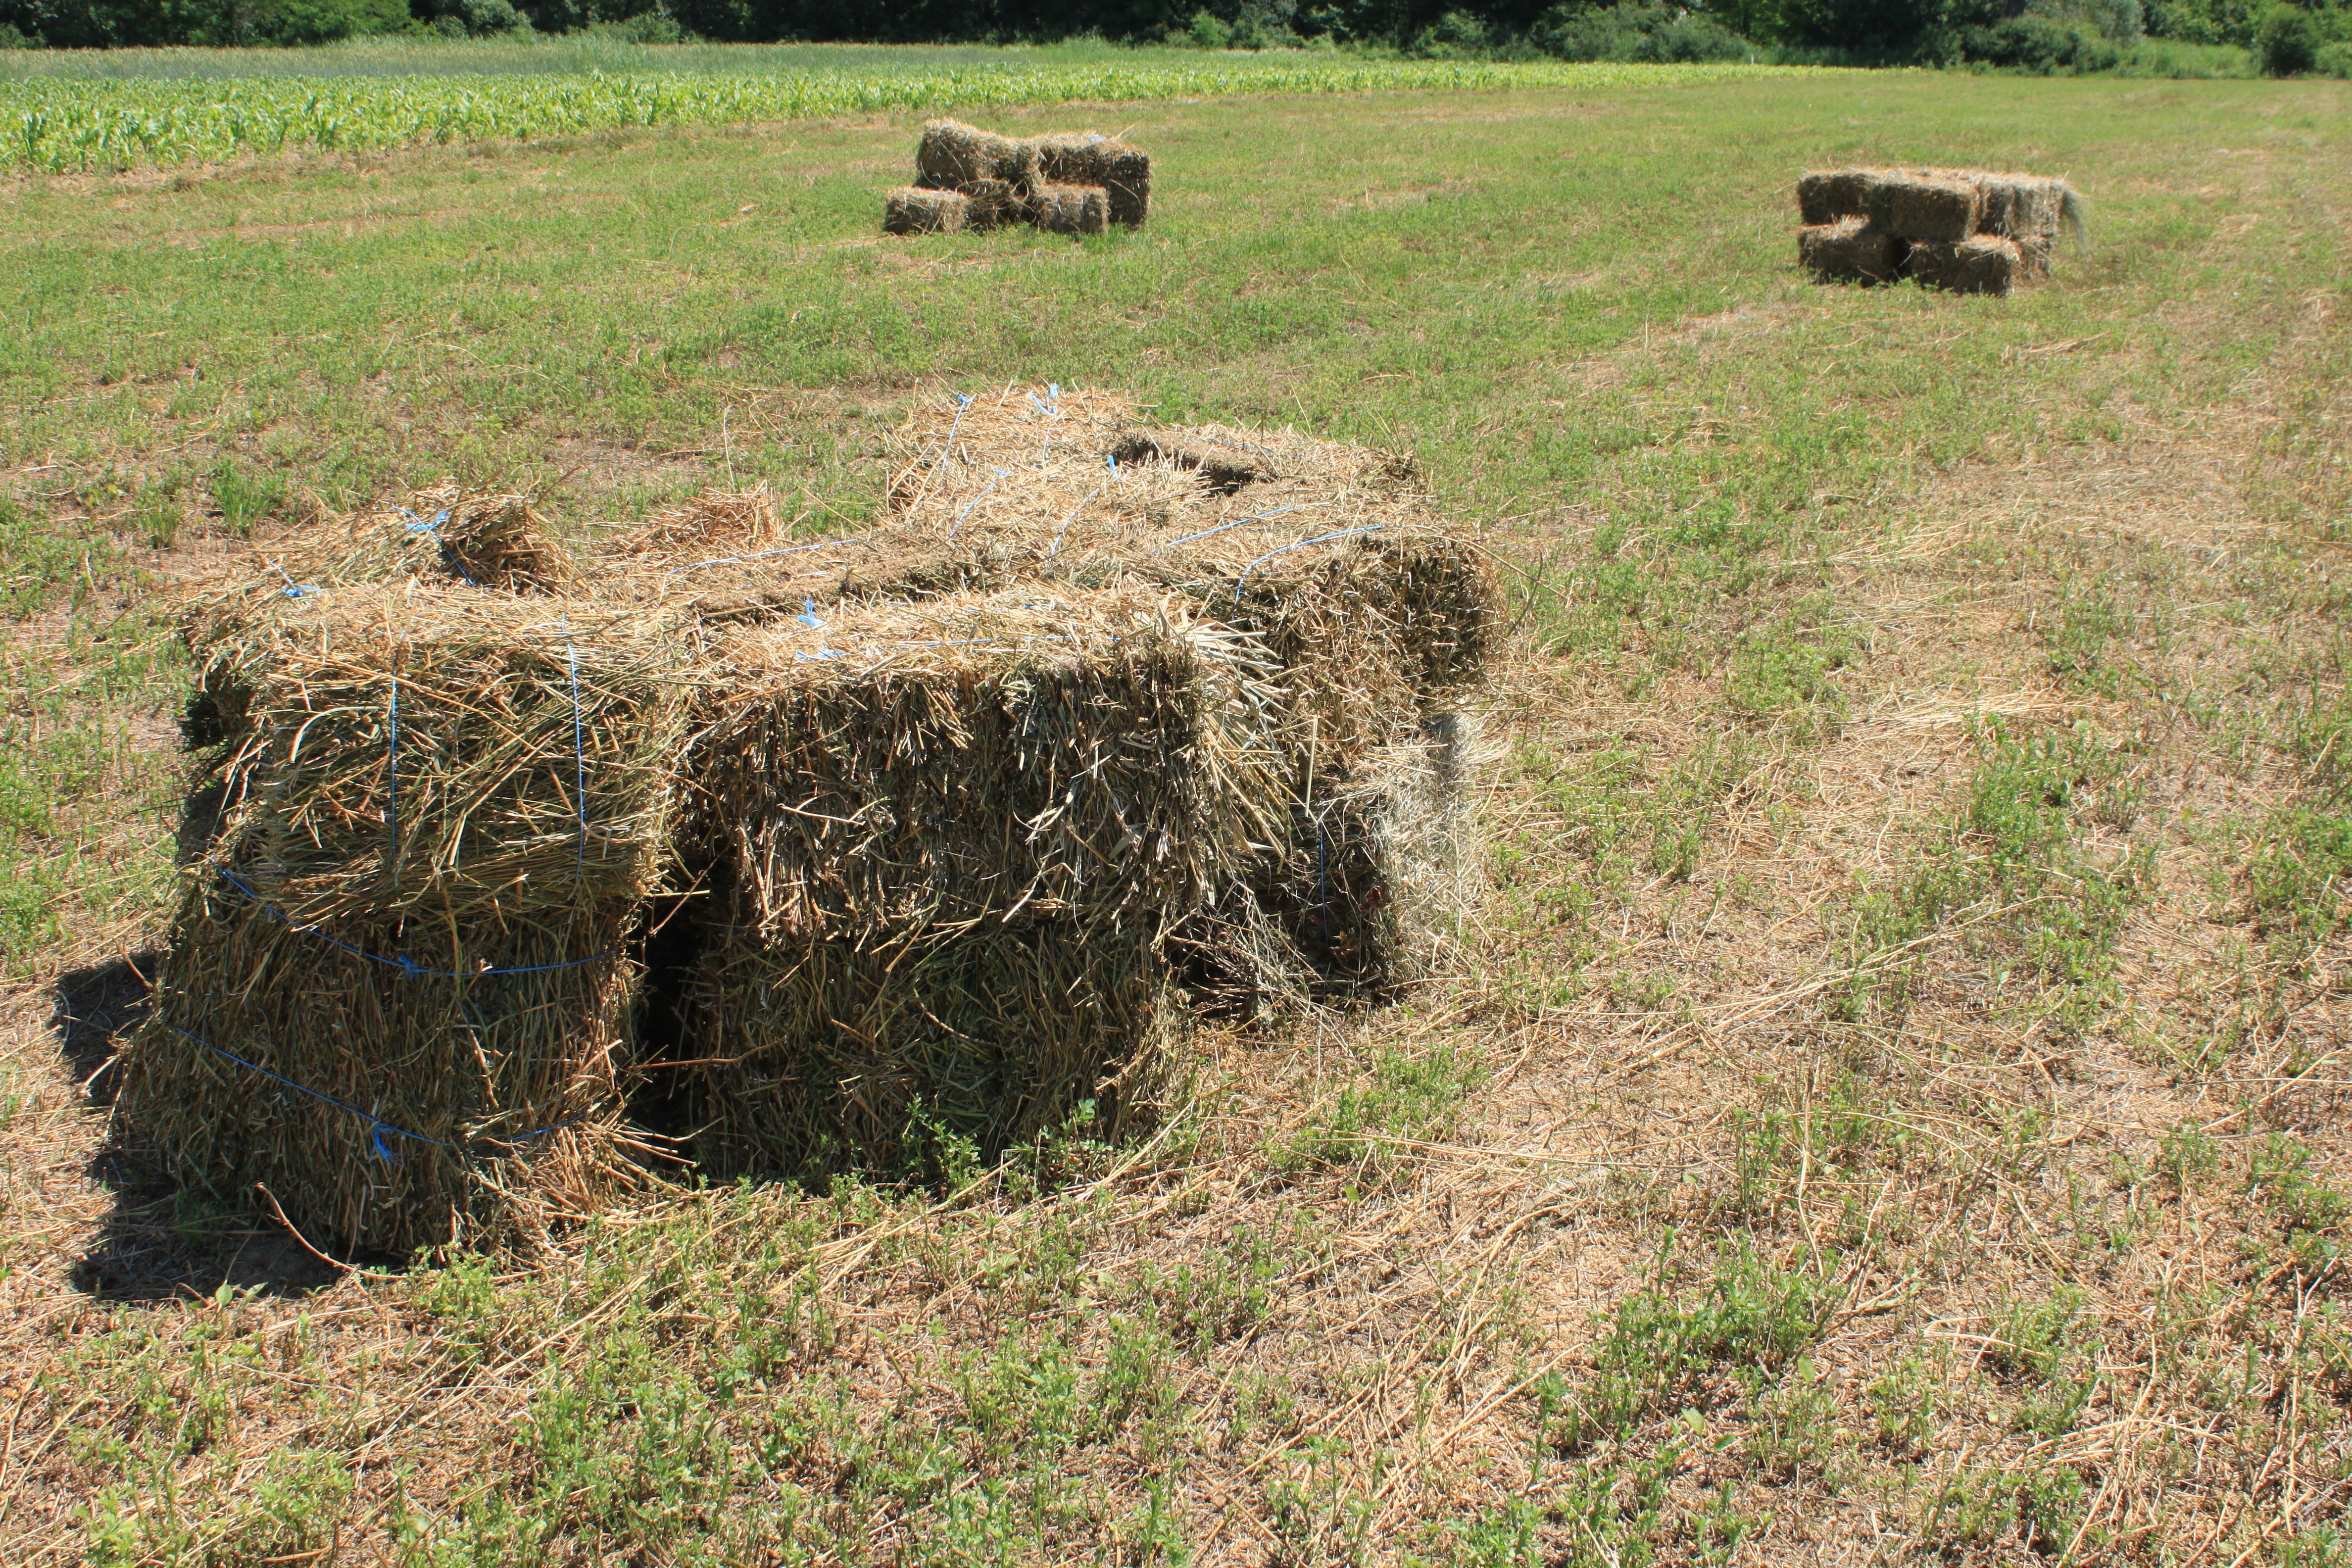
plant, hay, field, farm, crop, pasture, square, soil, agriculture, stubble, straw, bales, industries, rural area, alfalfa